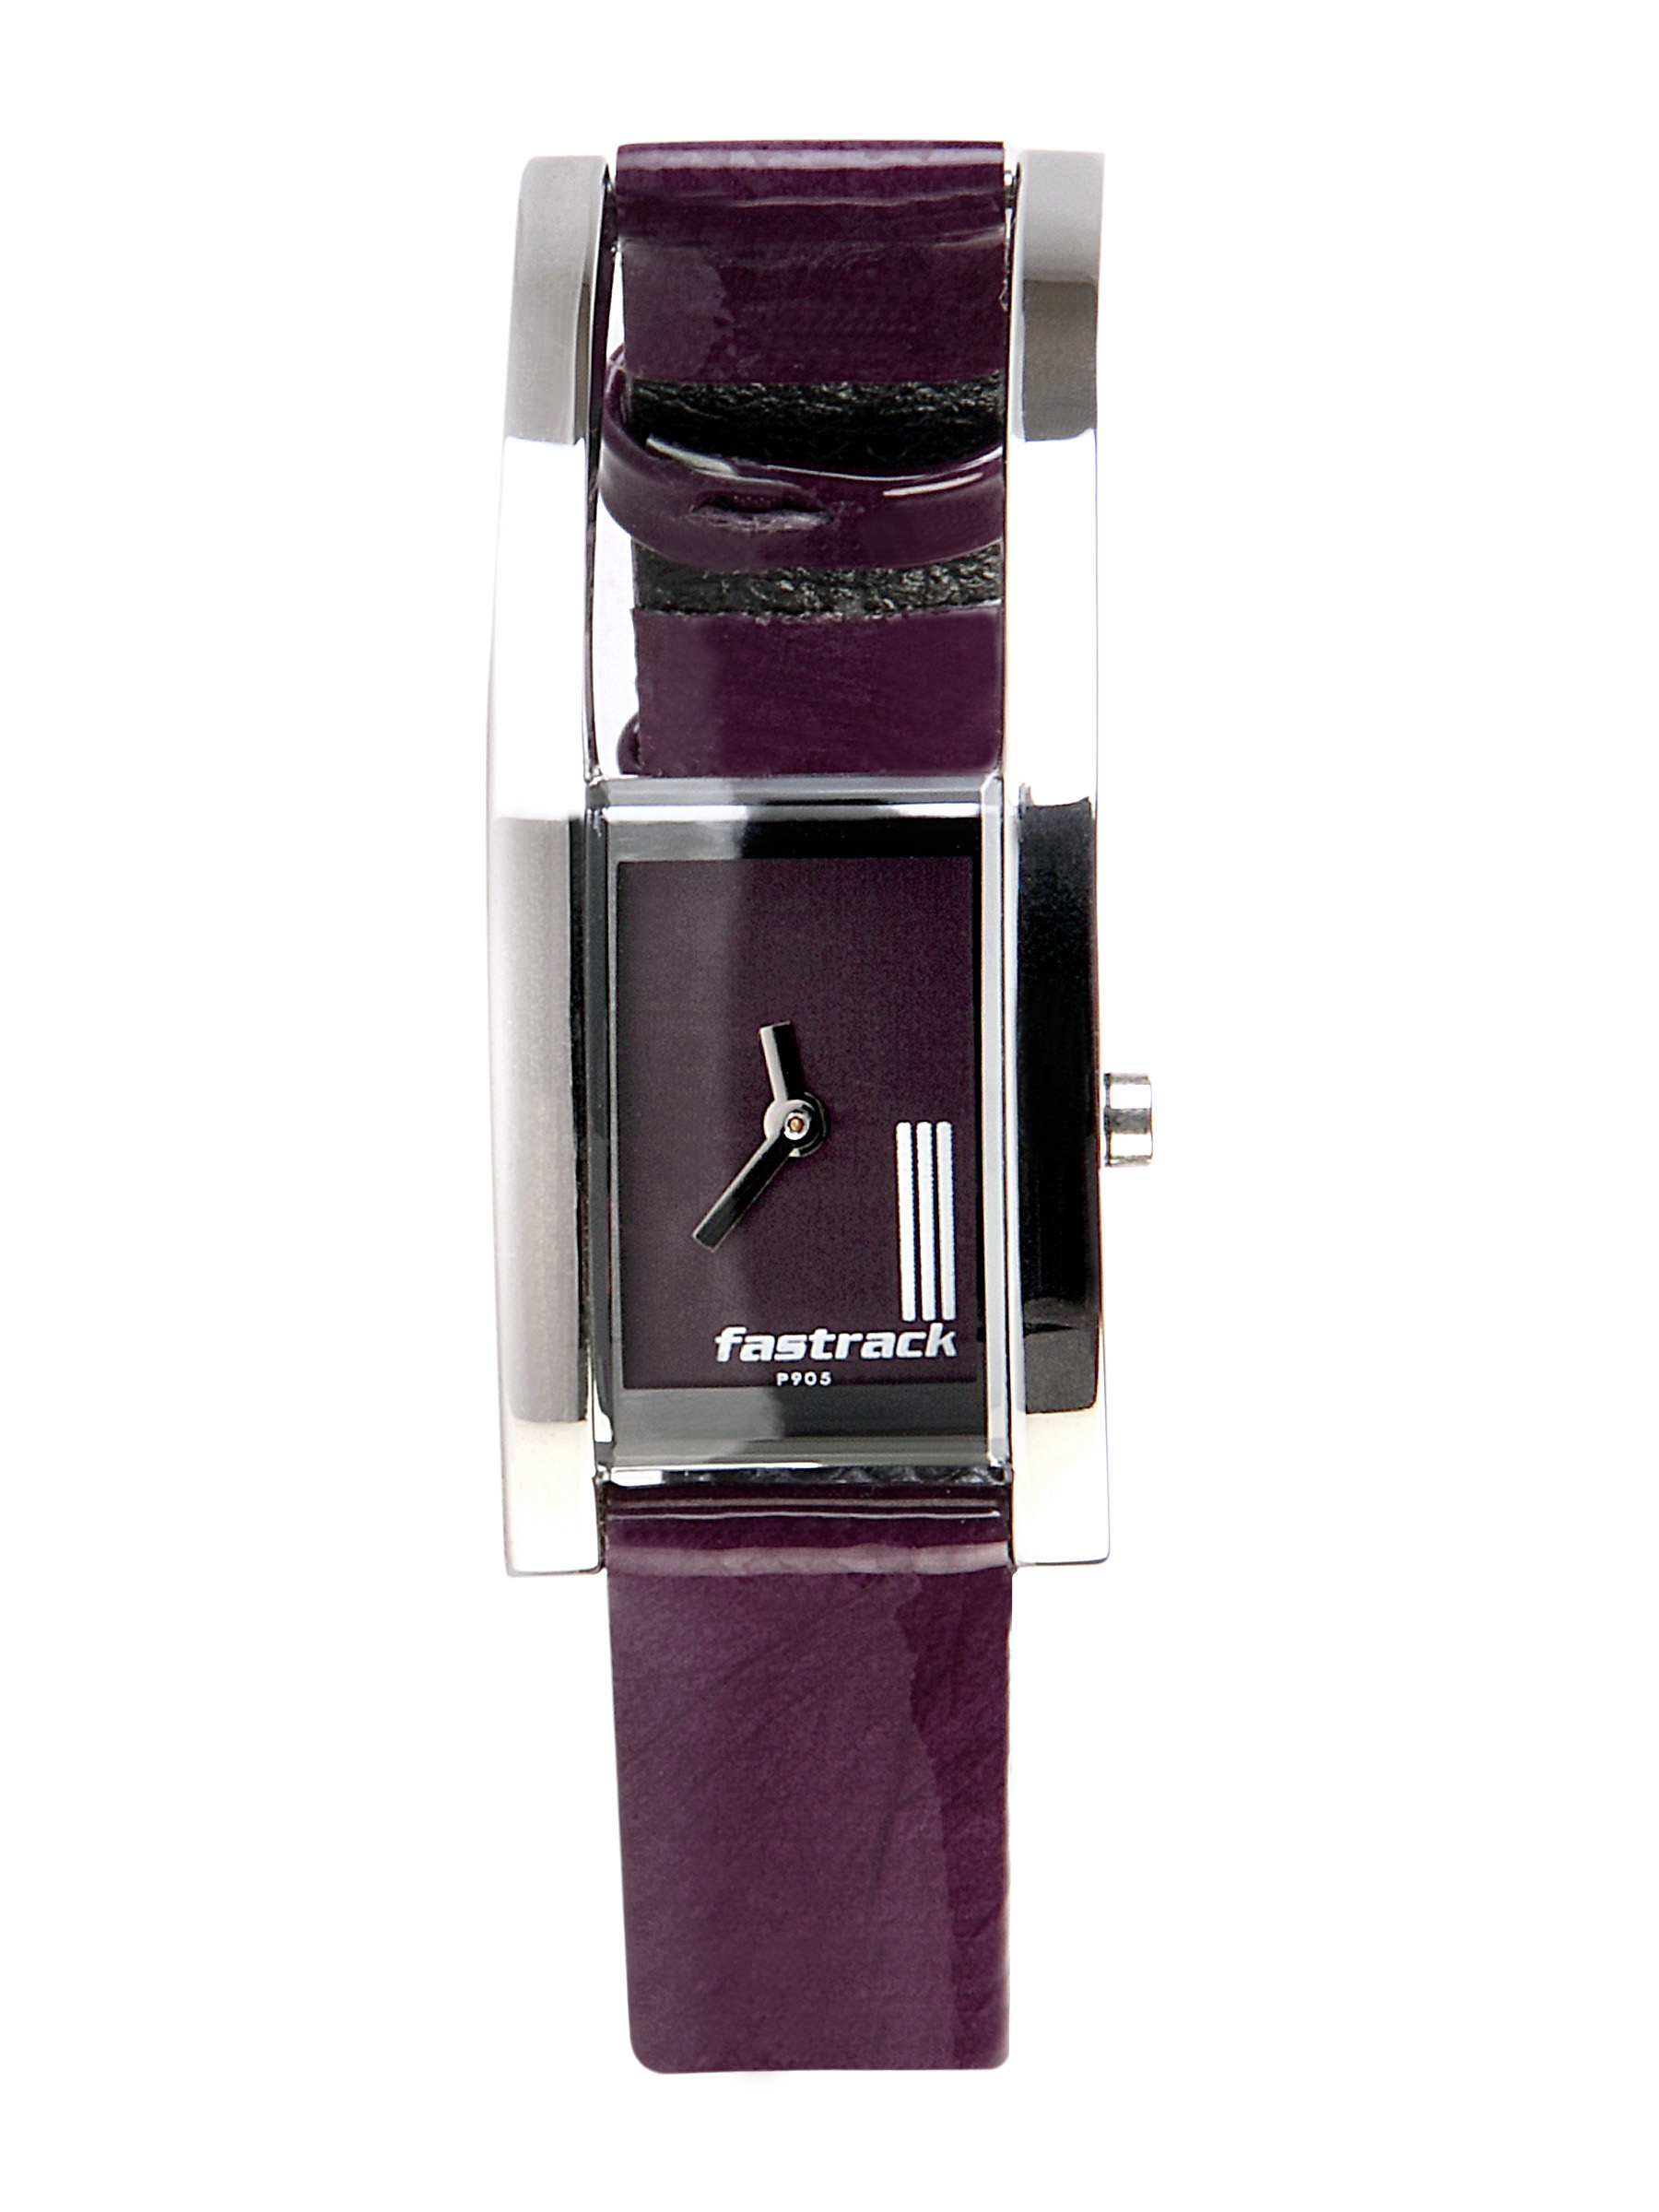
Fastrack Women Burgundy Dial Watch 2166SL02
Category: Accessories / Watches / Watches
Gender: Women
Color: Burgundy
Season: Winter 2016
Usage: Casual